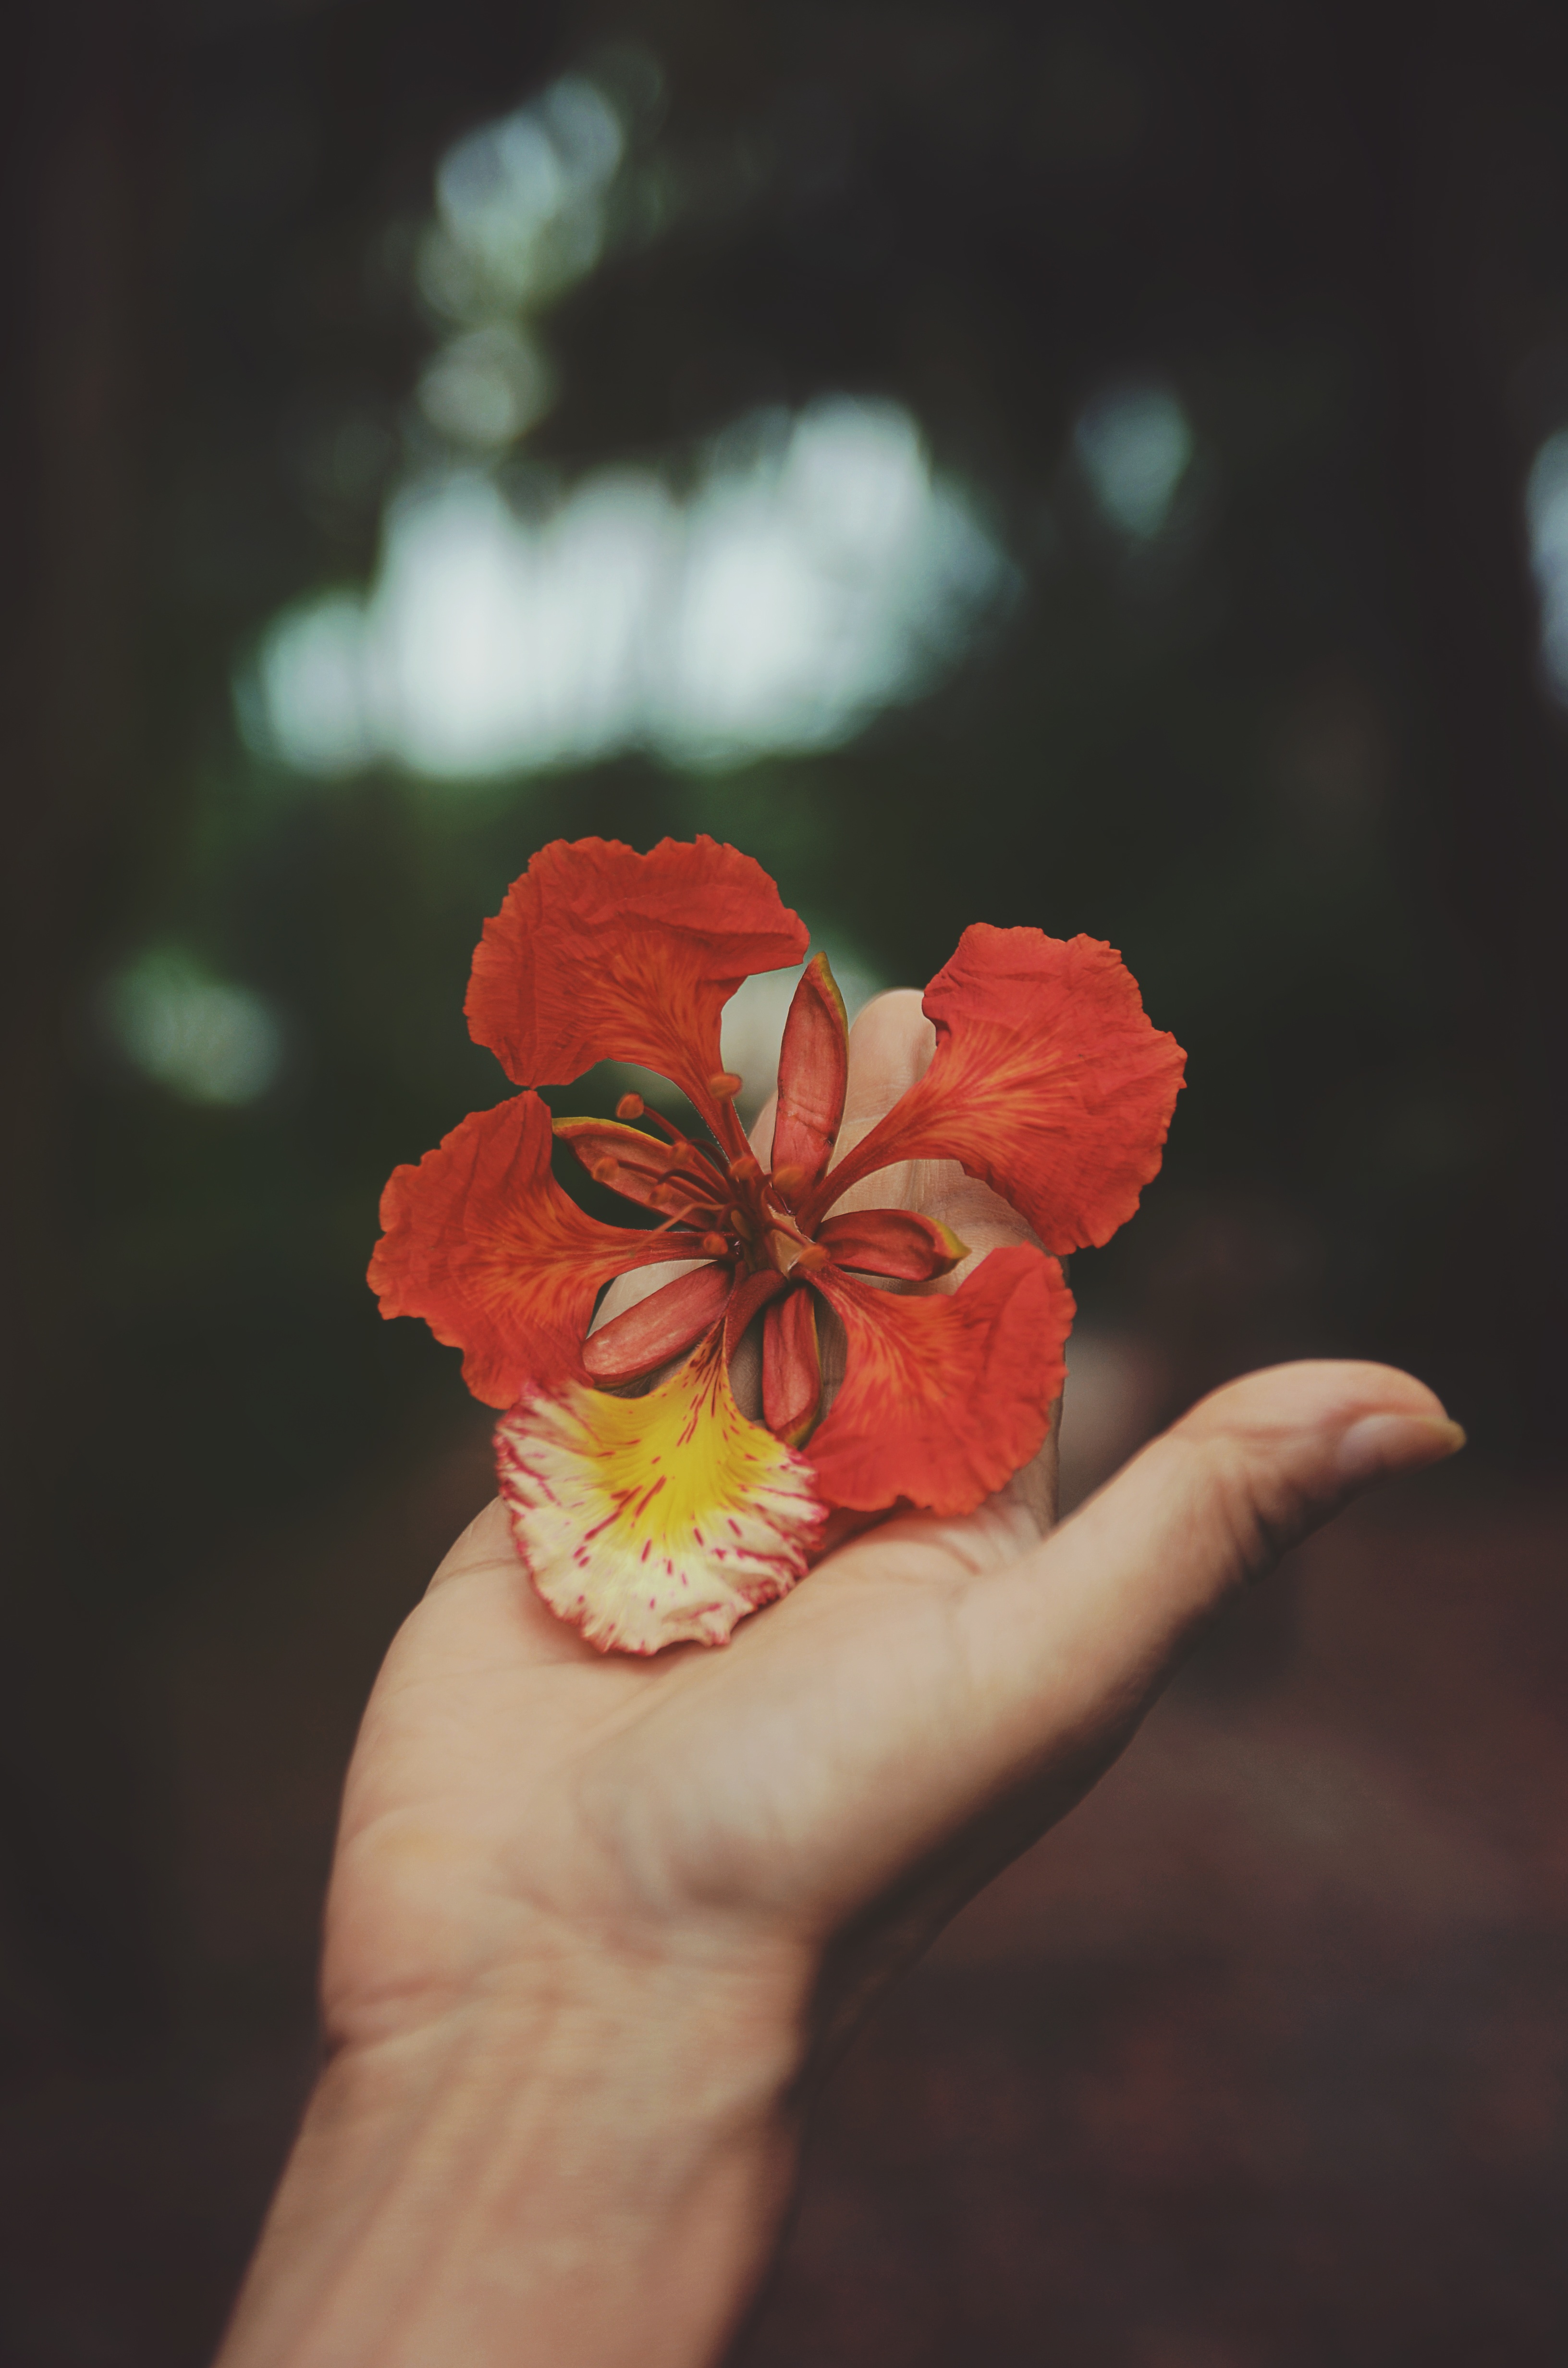
blossom, plant, leaf, flower, petal, bloom, red, color, yellow, flora, close up, eye, organ, hibiscus, macro photography, flowering plant, land plant